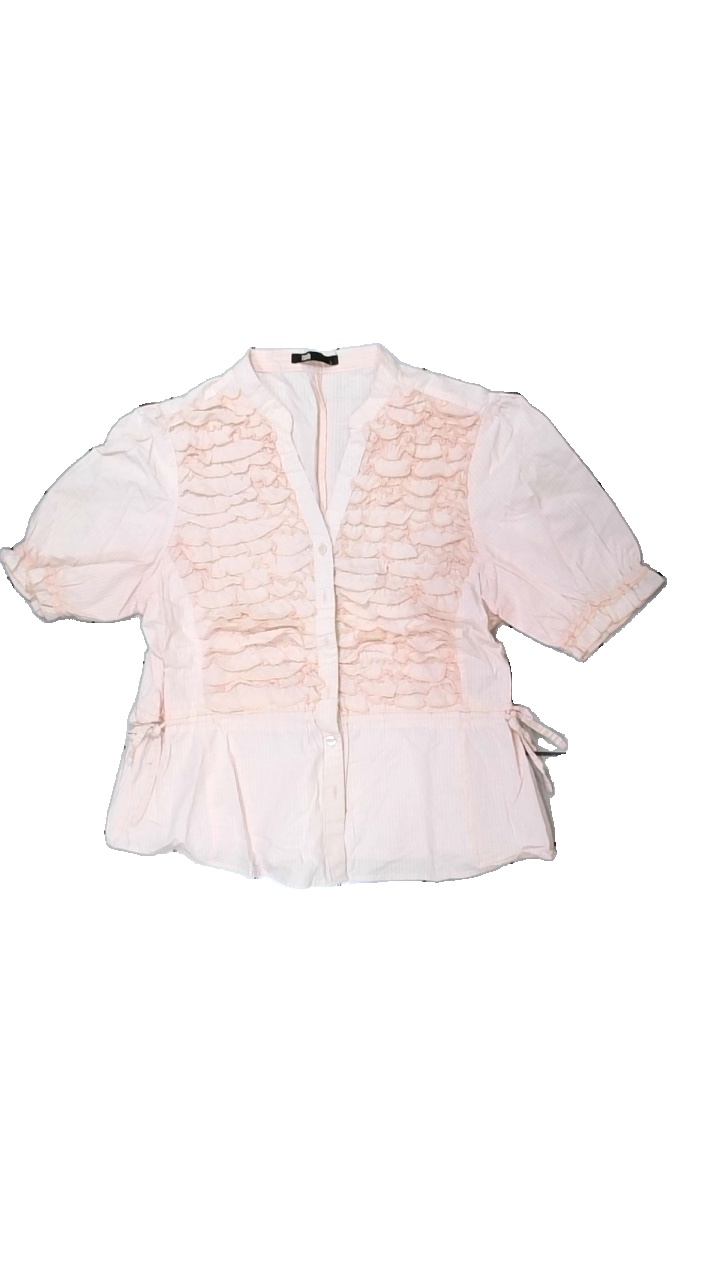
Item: T-shirt (Ladies)
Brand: Flash
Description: t-shirt med volang och midjeband
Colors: Pink
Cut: V-collar
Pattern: Other
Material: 100% bomull
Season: All
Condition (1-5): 5
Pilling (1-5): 5
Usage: Reuse
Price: <50